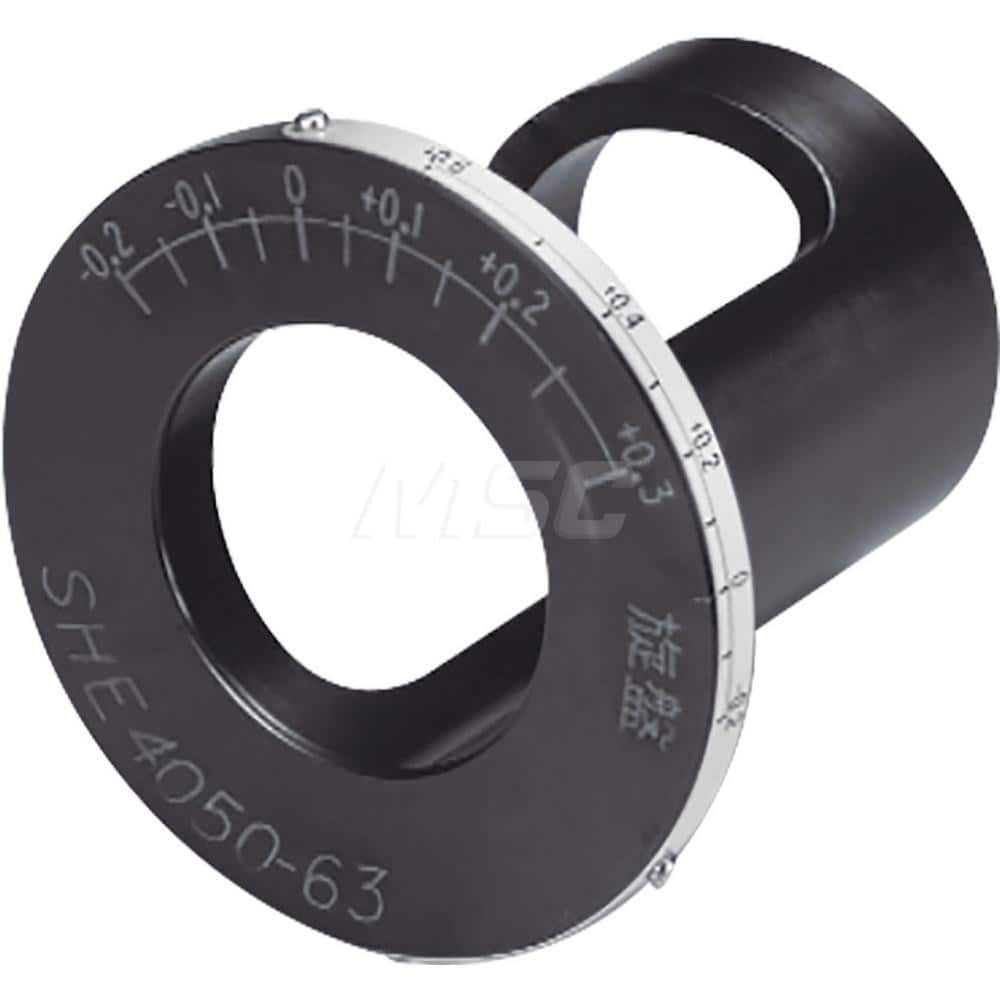
Kyocera SHE 324053, Adjustable Drilling Sleeve with a +0.40 to -0.20mm Diameter Adjustable Range for DRV, DRZ, and DRX MAGIC Drills
Item #: 18241224 Brand: Kyocera Model #: THD02008 Product Specifications Adapter Type Drill Sleeve Adapter Shank Type Straight Drill Bit Type Compatibility Indexable Drills Model Number Compatibility Universal Shank Type Compatibility Straight Adapter Material Steel
Brand: Kyocera
Category: Hardware > Tool Accessories > Drill & Screwdriver Accessories > Drill Stands & Guides > Drill Guides